Brandon Knight (basketball)

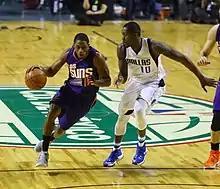
Knight guarded by Dorian Finney-Smith while with the Suns in January 2017

On February 19, 2015, Knight was traded, along with Kendall Marshall, to the Phoenix Suns in a three-team trade also involving the Philadelphia 76ers. He missed time in March with a left ankle injury, before missing the conclusion of the season with a left heel bone bruise that required surgery.